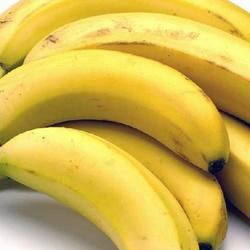
Label: Banana